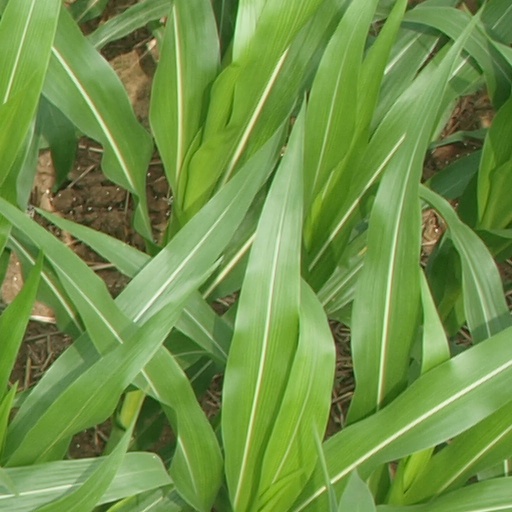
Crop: maize; corn